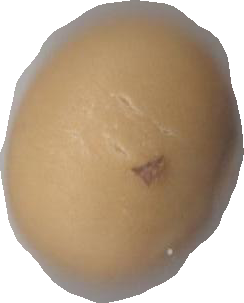
Variety: Grobogan